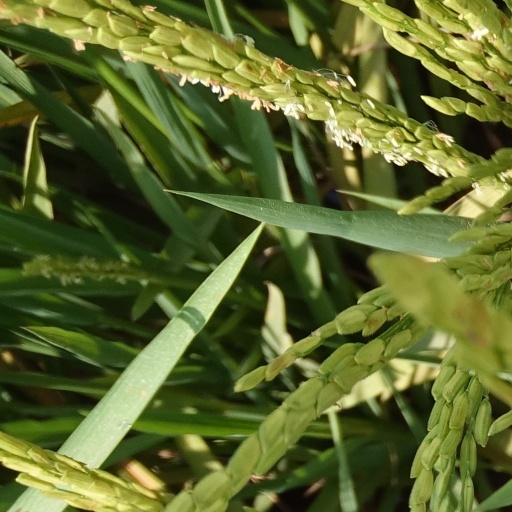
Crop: rice